Vehicle registration plates of Australia

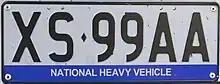
National Heavy Vehicle

Starting on 1 July 2018, a new system was implemented in New South Wales, Queensland, South Australia, Australian Capital Territory and Tasmania. Victoria joined the scheme on 1 October 2018.